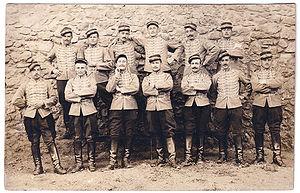
Treize hussards du 1er régiment de Hussards vêtus du dolman à tresse (hongroises). Photographie de 1905.
Le 1ᵉʳ régiment de hussards parachutistes, est une unité de cavalerie blindée de l'armée française, créé sous la Révolution à partir du régiment de Berchény hussards, un régiment français d'Ancien Régime créé en 1719.